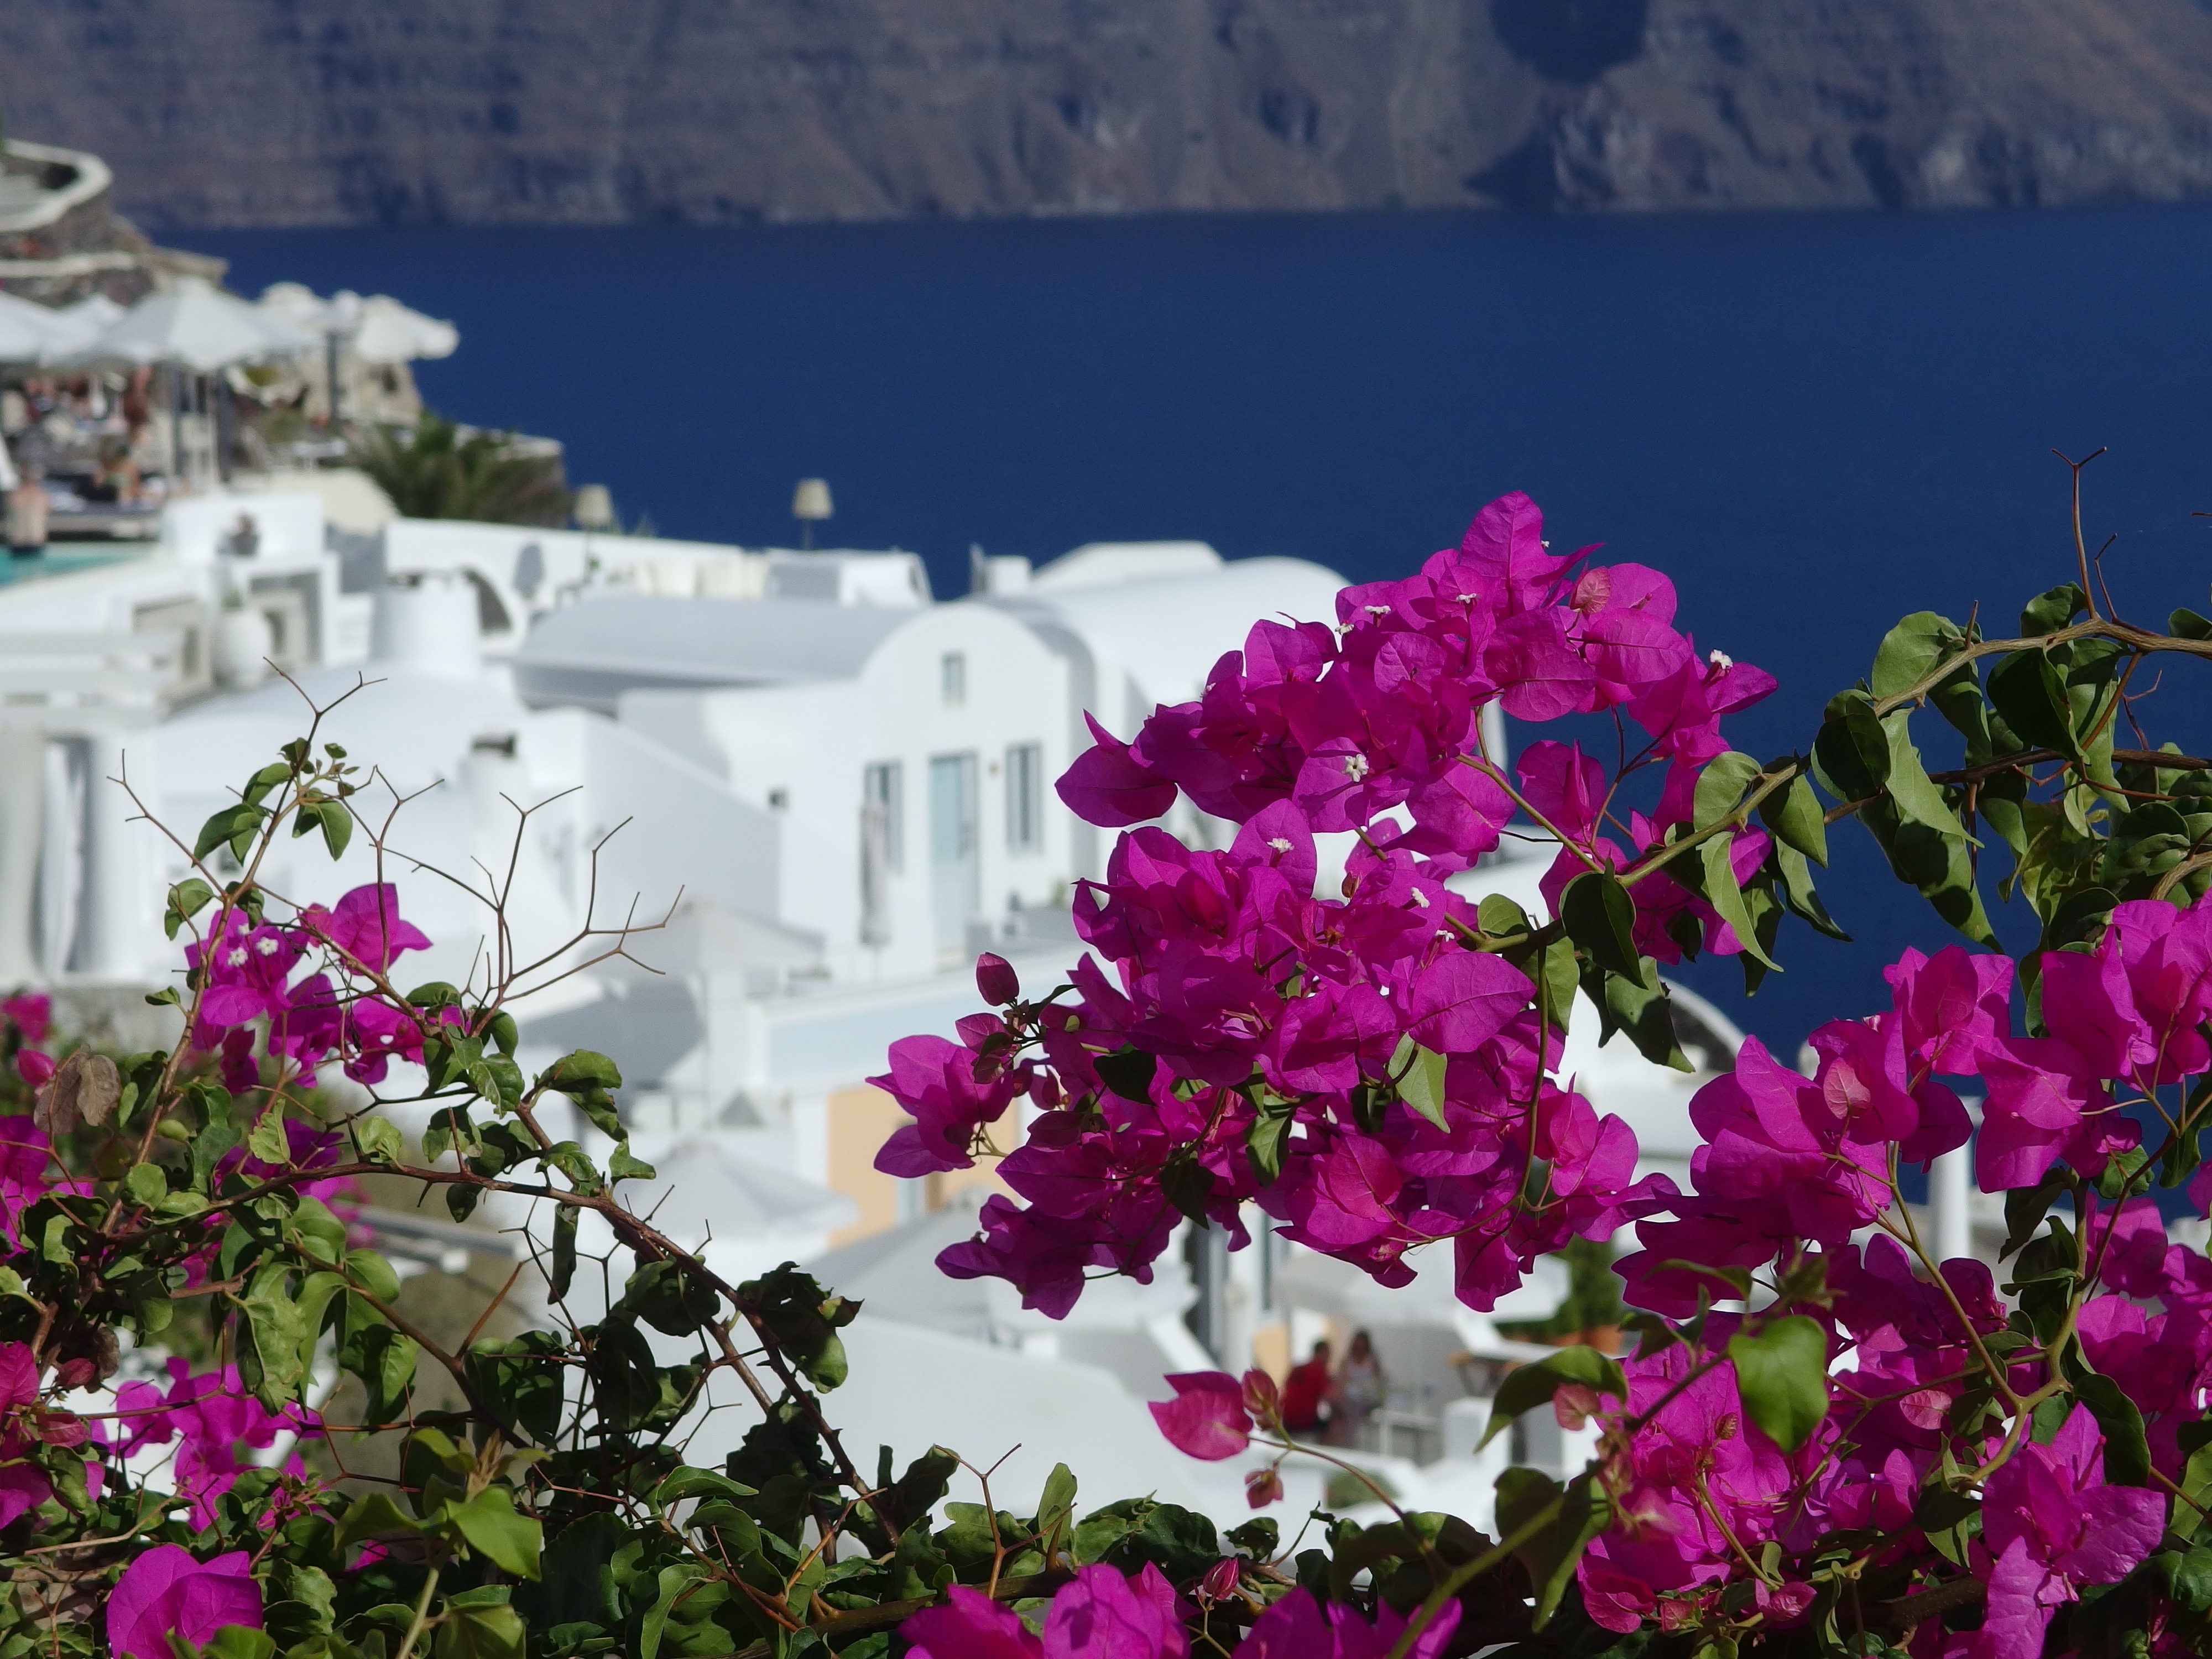
blossom, plant, flower, petal, flora, shrub, flowering plant, woody plant, land plant